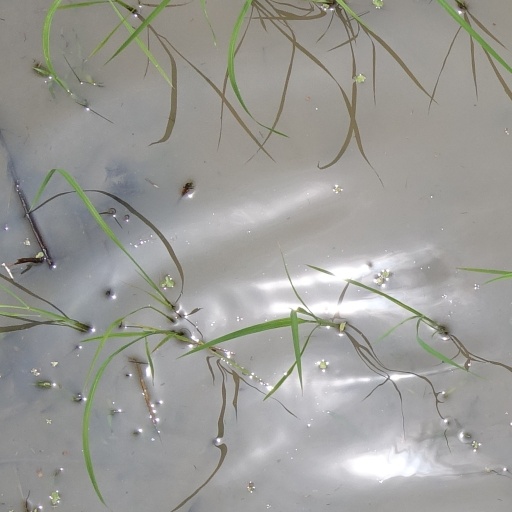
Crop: rice